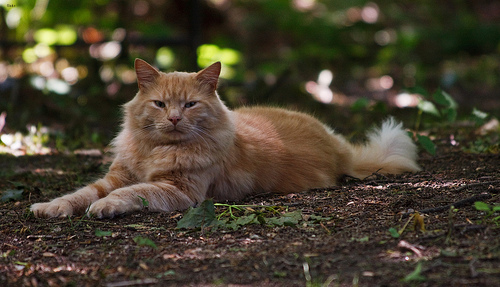
Animal: cat
Breed: maine_coon